José Martínez Berasáin

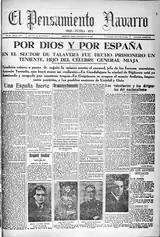
"El Pensamiento Navarro"

Throughout late 1936 Martínez remained the man who both formally and actually controlled Carlist structures in the region. In October he travelled to Vienna to attend the funeral of deceased king Alfonso Carlos; as president of JCCGN he presided over local rallies and represented Navarre away, e.g. during a gathering in Córdoba. Under his guidance the Navarrese Carlists tried to build a complex institutional structure, which by some scholars is dubbed a "quasi-state"; Martínez himself was triple hating. Other authors underline his role in rearguard repression, name him "major criminal" and held him responsible for "exterminio de navarros republicanos". Martínez’ relations with the Carlist regent-claimant remained thorny. Though in December 1936 Don Javier in an effusive letter thanked him for his effort, at the same time he demanded explanations about JCCGN role in blocking his plan to agree prisoner exchange with the autonomous Basque government.